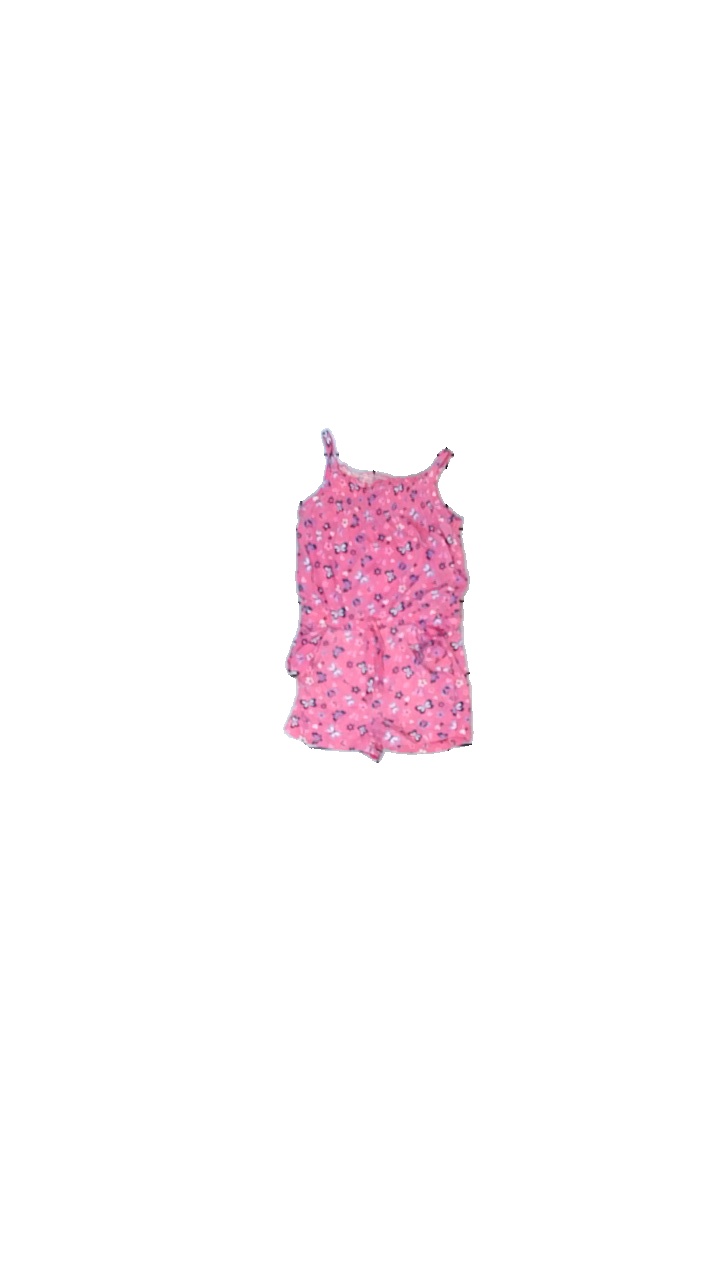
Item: Training Top (Children)
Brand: F&f
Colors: Pink, Grey, White
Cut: Regular
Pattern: Floral print
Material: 100% cotton
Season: All
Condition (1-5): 3
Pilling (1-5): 3
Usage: Reuse
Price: <50